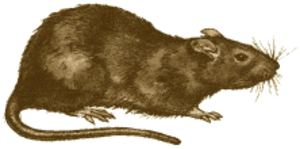
Pattedyr / Fylogenetisk klassifikation af de placentale pattedyr
Rattus
Pattedyr er en klasse af hvirveldyr, der er kendetegnet ved at have følgende egenskaber: mælkekirtler, som deres unger får mælk fra, en neokortex, pels eller hår og tre øreknogler. Disse egenskaber afskiller dem fra krybdyr og fugle, som de skilte sig fra i slutningen af trias for 201-227 millioner år siden. Der findes omkring 5.400 arter af pattedyr. De tre største ordner i klassen pattedyr er gnavere, flagermus og spidsmus. De tre følgende ordner er primater, Cetartiodactyla og Carnivora.